Konbaung dynasty

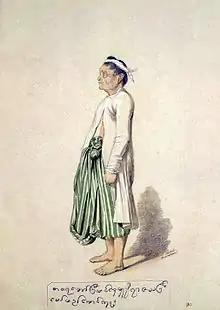
A royal scribe, 1855

His son Pagan, who became king in 1846, executed thousands—some sources say as many as 6,000—of his wealthier and more influential subjects on trumped-up charges. During his reign, relations with the British became increasingly strained. In 1852, the Second Anglo-Burmese War broke out. Pagan was succeeded by his younger brother, the progressive Mindon.